Joe Colborne

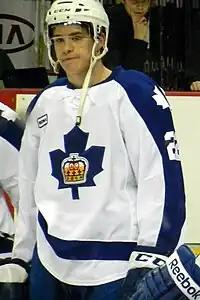
Colborne as a member of the Toronto Marlies.

Colborne joined Providence full-time for the 2010–11 AHL season and the Bruins projected that he could become a player capable of playing on the top two lines at either centre or wing.